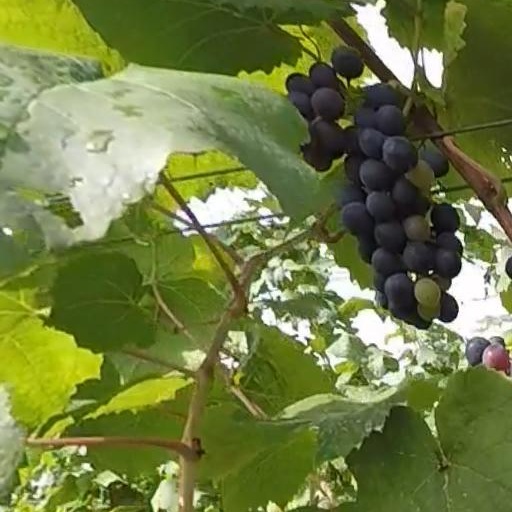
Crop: grape